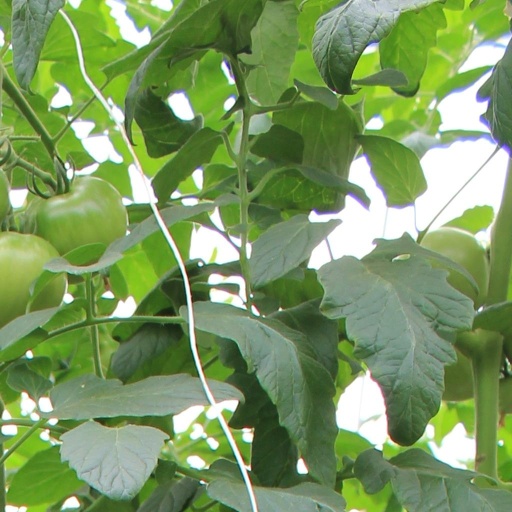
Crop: tomato